Lewes, Delaware

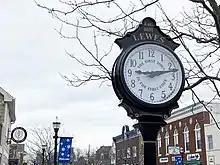
Lewes Town Clock

DNREC maintains a boat ramp just outside the city limits along the Broadkill River, adjacent to the Roosevelt Inlet.